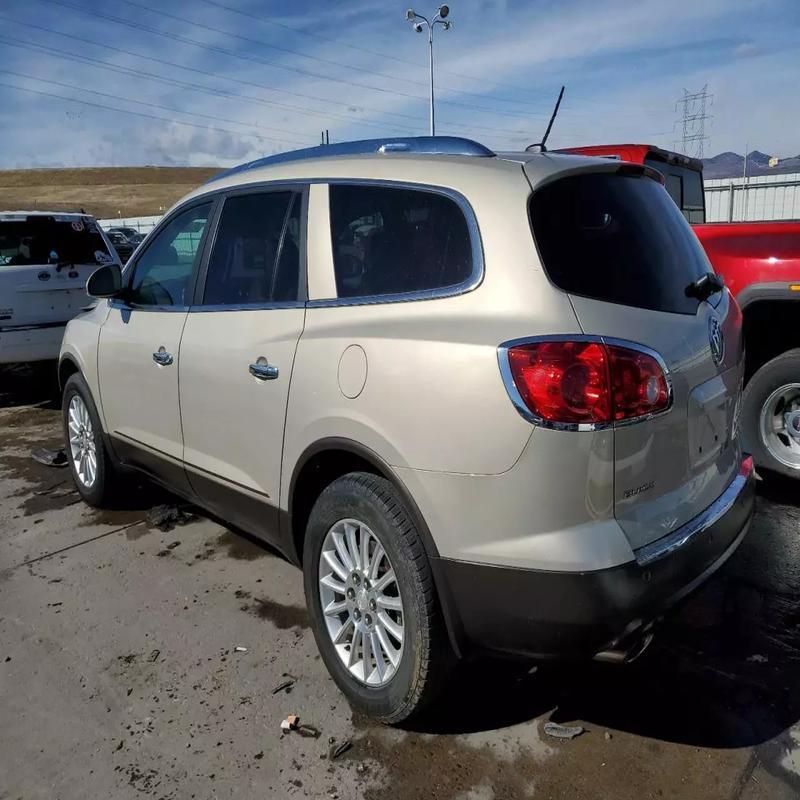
Aucun dommage détecté.
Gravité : aucun